Norwegian battle axe

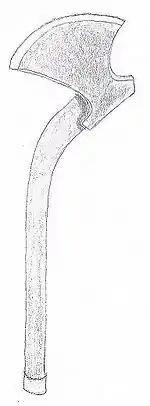
A Norwegian peasant axe.

The Norwegian battle axe, also called Norwegian peasant militia axe, Norwegian peasant axe or peasant battle axe (Norwegian: "bondeøks" or "bondestridsøks"), is a tool and weapon from Norway, which was an important part of the Norwegian national defense in the 1600s.